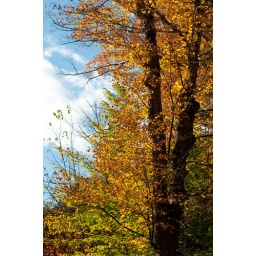
A tree turns all colours from green to gold in the autumn of eastern Ontario.